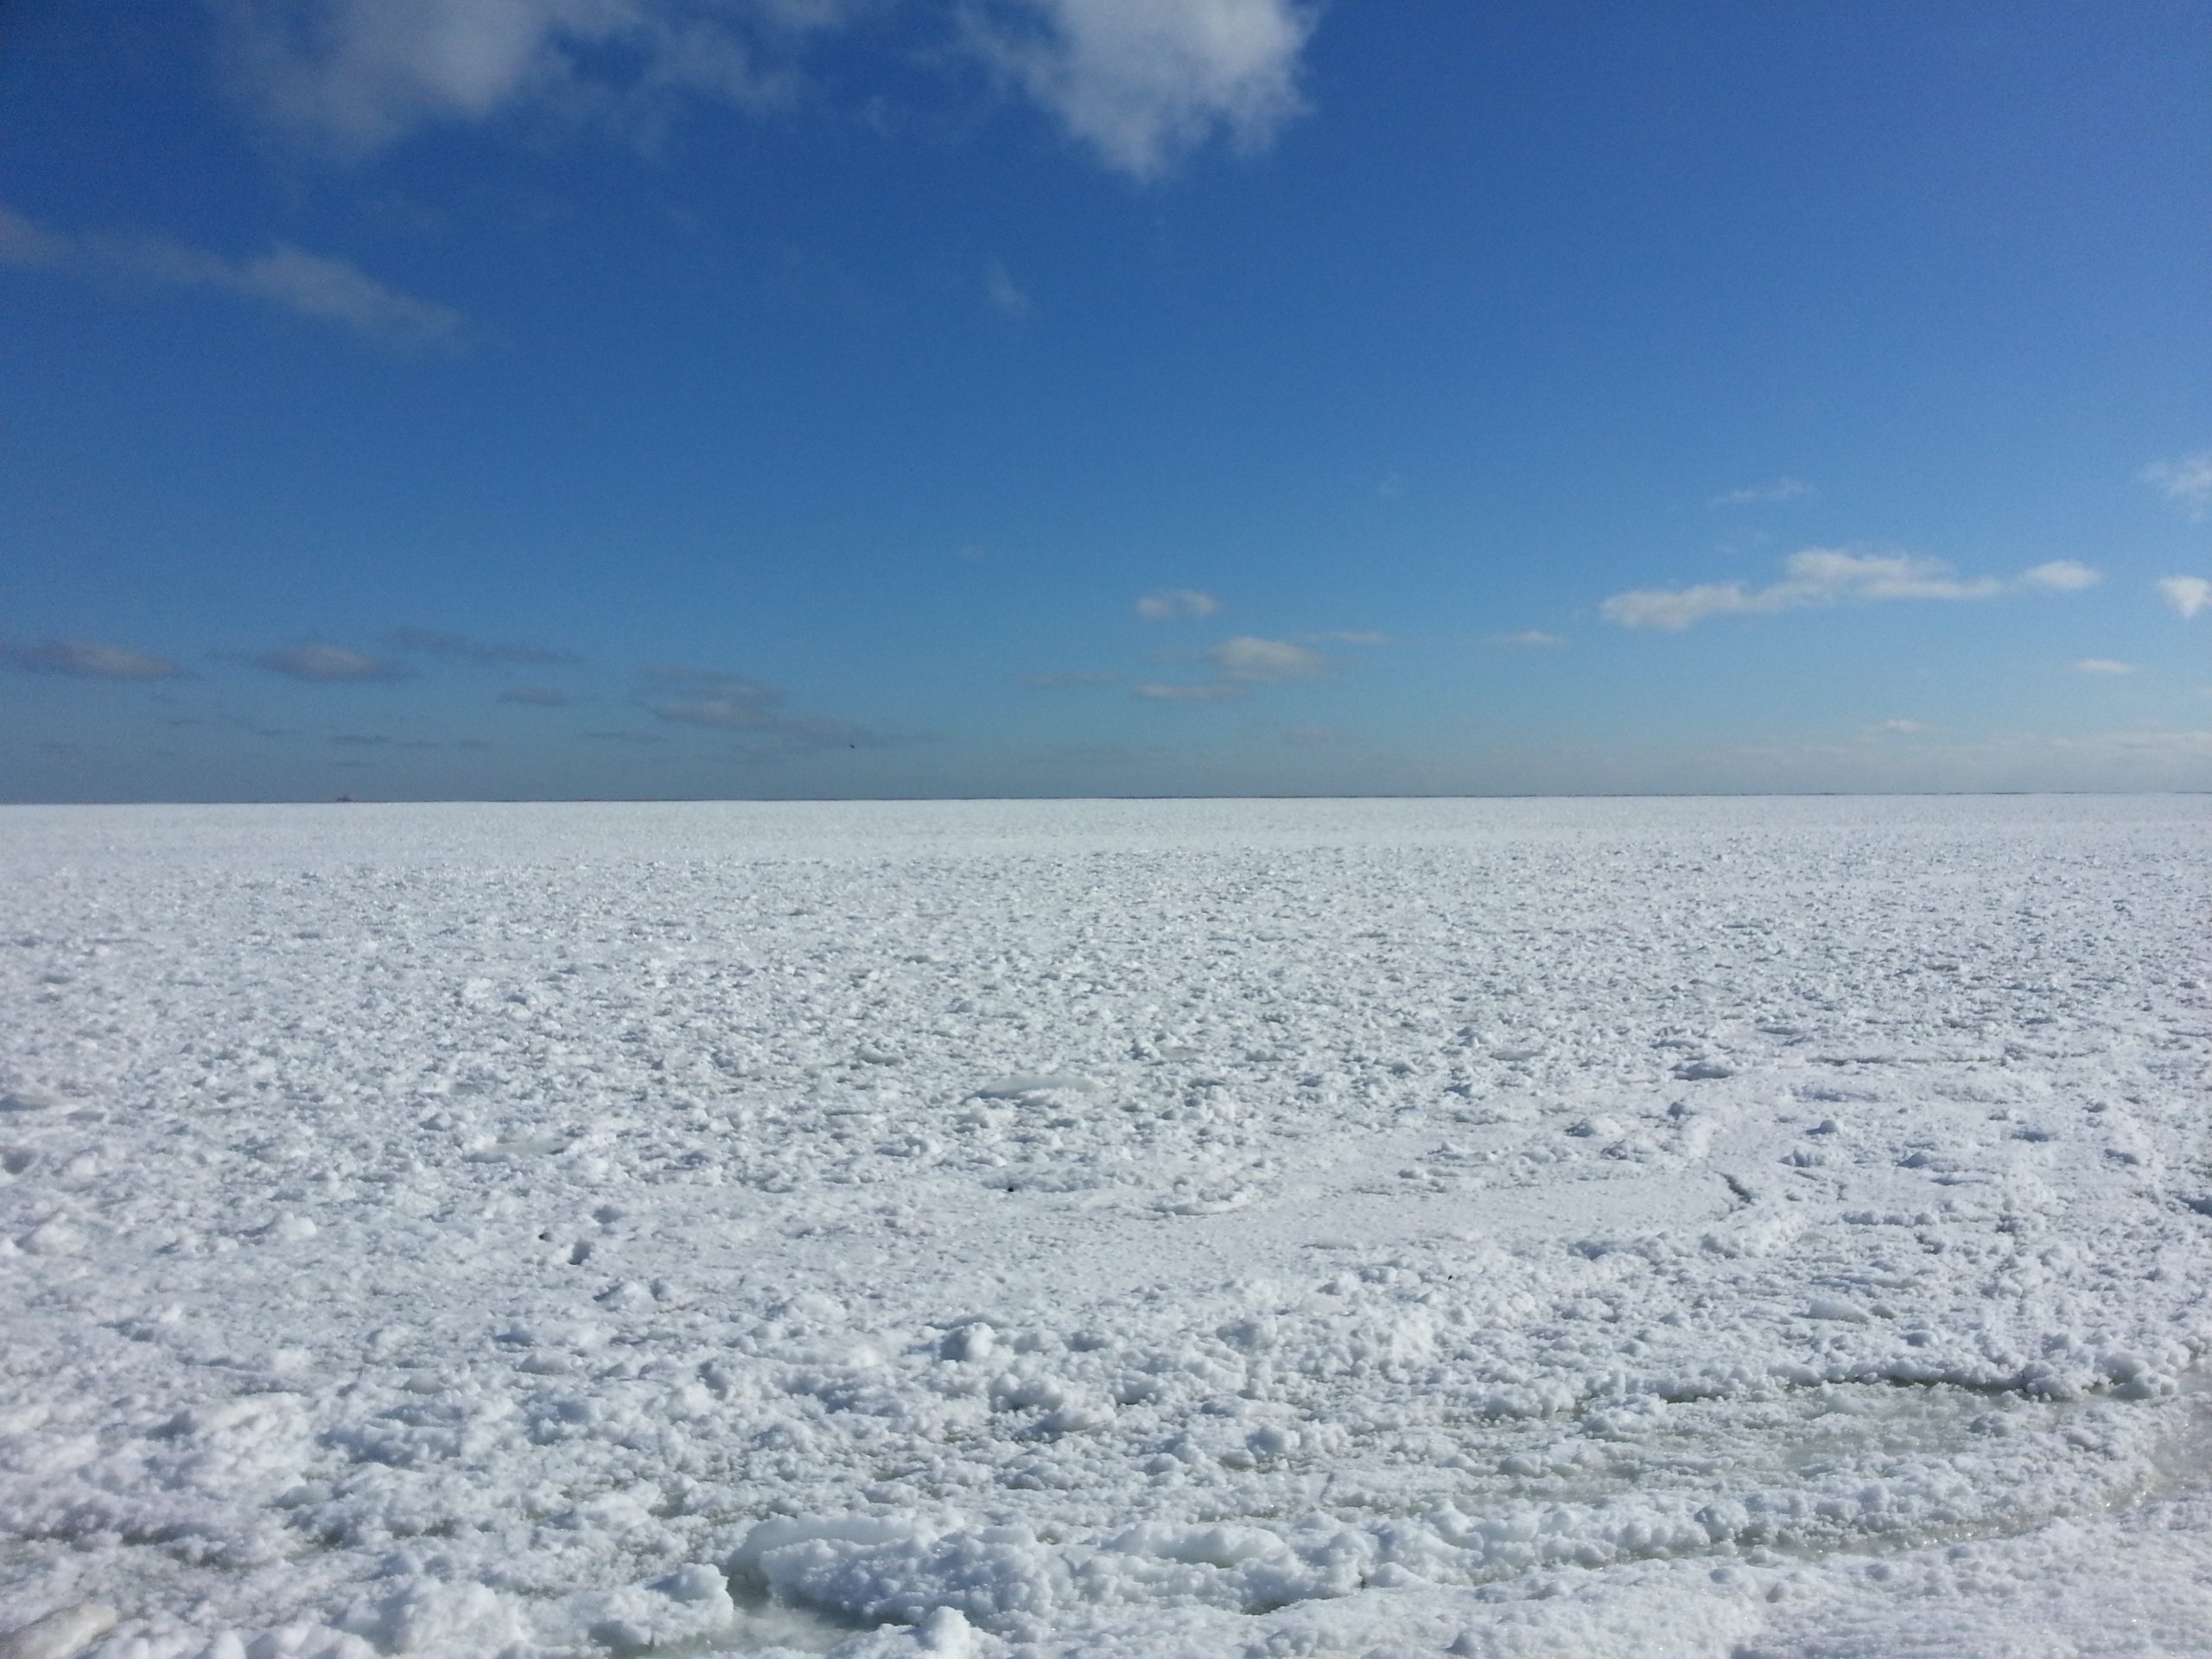
sea, ocean, horizon, snow, cloud, sky, lake, ice, arctic, plain, plateau, ecosystem, tundra, salt lake, arctic ocean, mudflat, natural environment